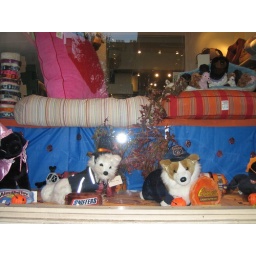
The Halloween-themed window display at Pup Culture, an upscale dog boutique in New York City (10/30/06).